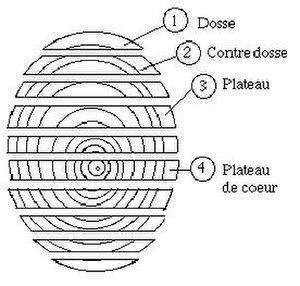
débit sur plot
Le terme sciage désigne une découpe au moyen d'une scie, plus généralement un procédé d'usinage pour couper des pièces de matériaux divers: pierre, métal, bois, etc.
En exploitation forestière, la dosse est une chute de sciage comportant une face plane, le reste de la surface étant constitué par la partie externe de la grume, avec ou sans écorce. Elle est obtenue lors du sciage des parties externes d'un tronc d'arbre, c'est la partie qu'il faut enlever à un bois rond pour l'équarrissage à vive arête, ou la première et dernière planche dans le débit d'un tronc. La contredosse ou contre-dosse est le plateau situé sous la dosse. En français québécois et même en français on rencontre le terme « croûte » en synonymie de dosse, qui est plus du registre de la langue parlée.